Saint Catherine of Alexandria (Palladas, Sinai)

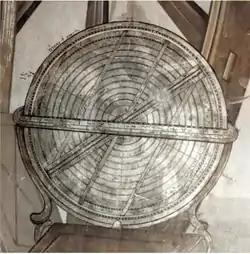
Astronomical Instrument

Countless researchers have studied the painting due to its scientific component. Historian Flora Vafea wrote a detailed analysis of the painting in her paper entitled "The Astronomical Instruments in Saint Catherine’s iconography at the Holy Monastery of Sinai." The paper details the intricate scientific element within the painting. In front of the spiked wheel on top of two books, the painter adds an astronomical instrument. Palladas painted intricate details on the device. The astronomical instrument was the pictorial representation of astronomical scientific knowledge at that time.